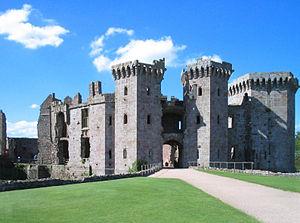
Raglan est une ville du sud-est du pays de Galles dans le comté du Monmouthshire.